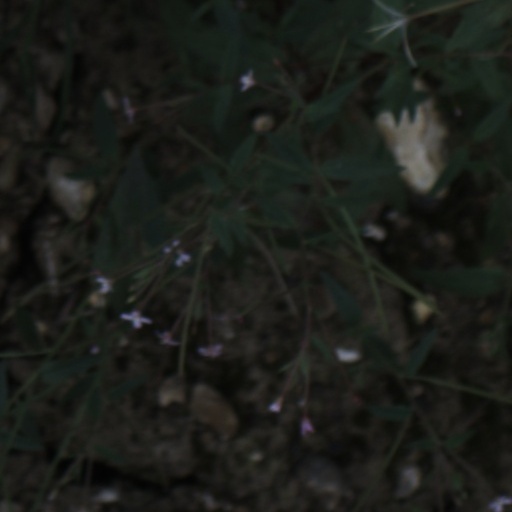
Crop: wheat